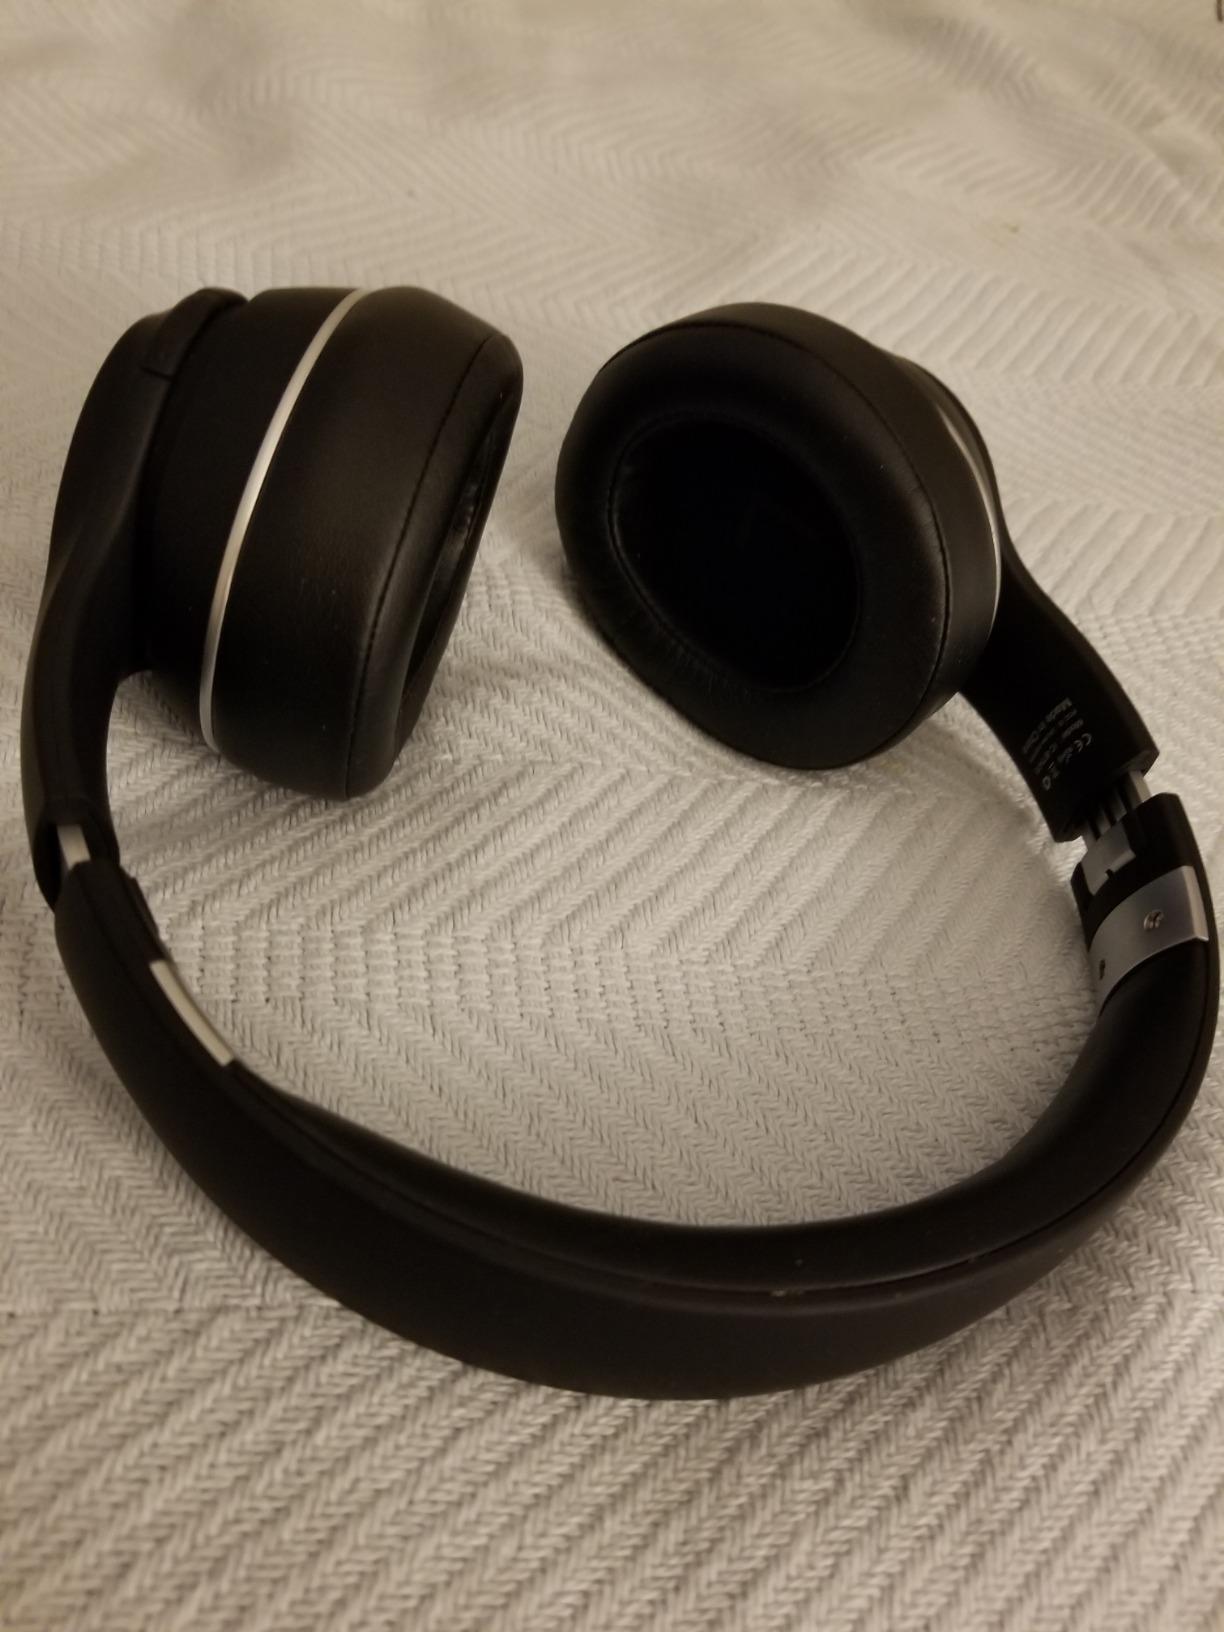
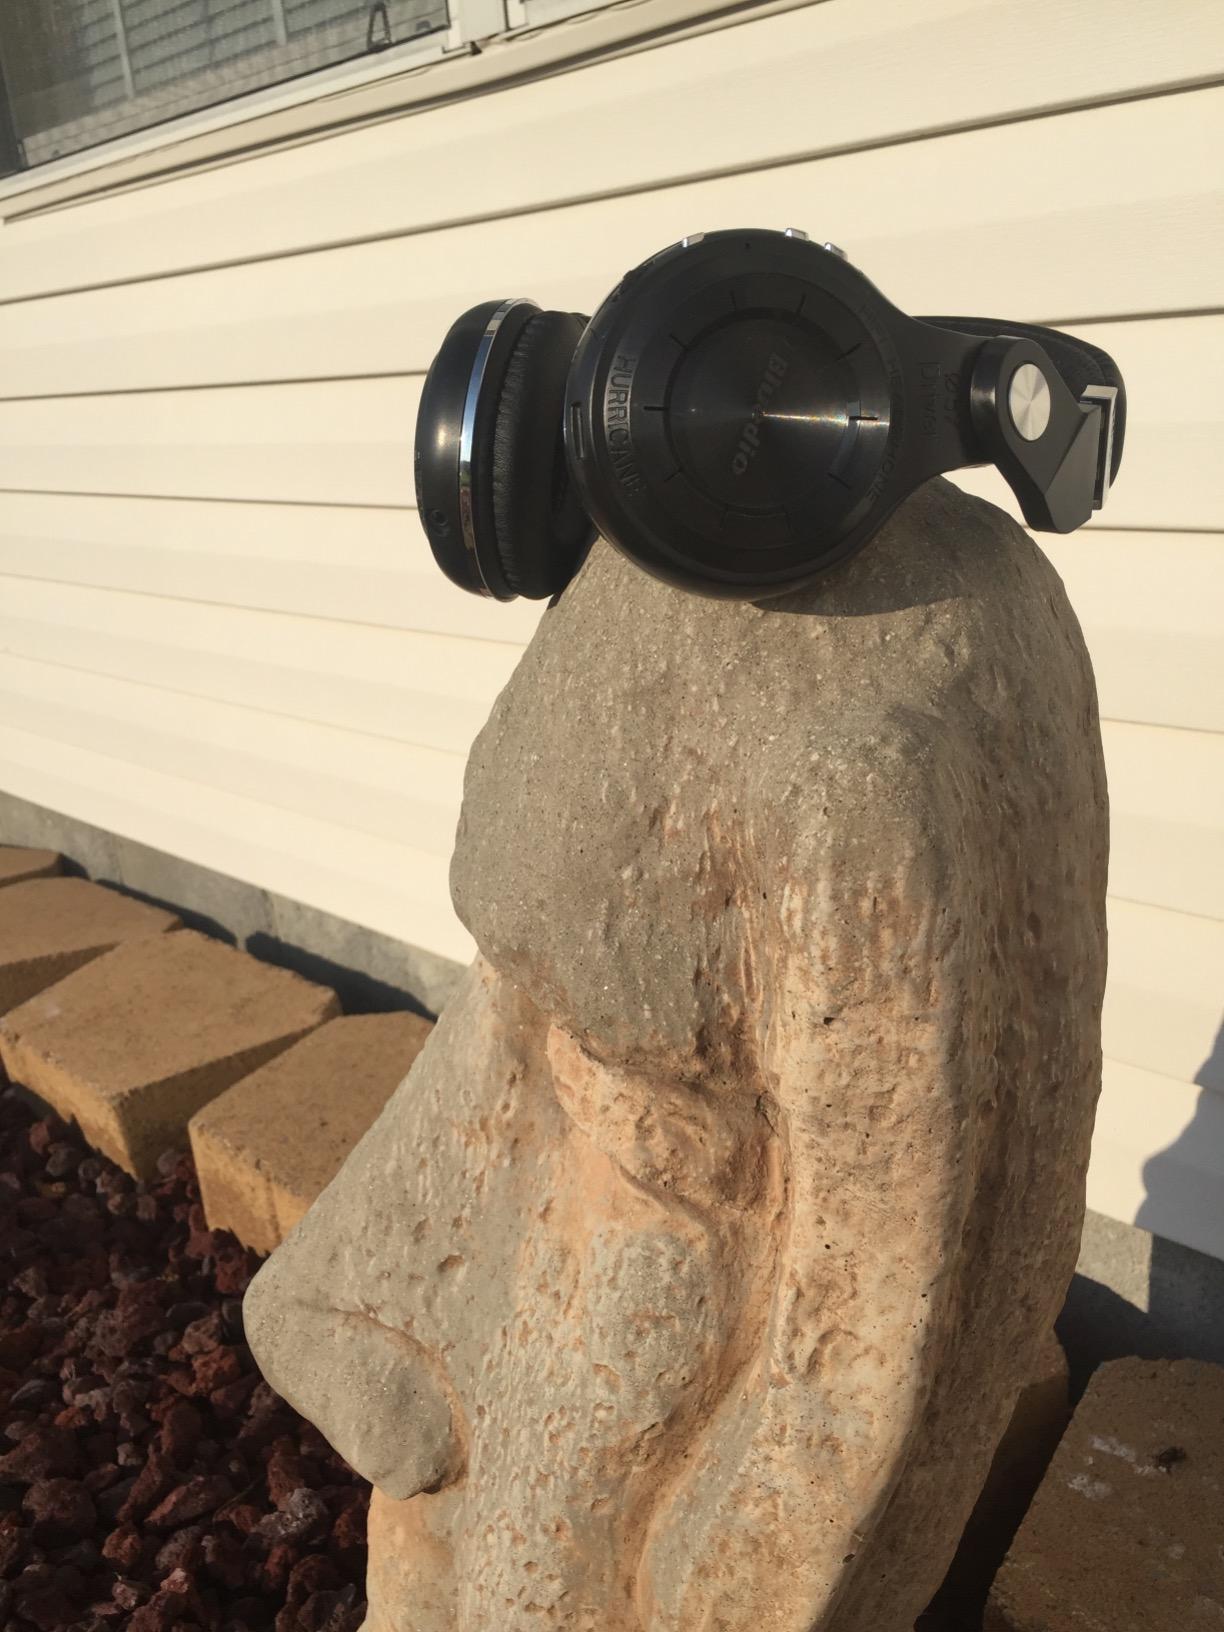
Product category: headphones
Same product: no